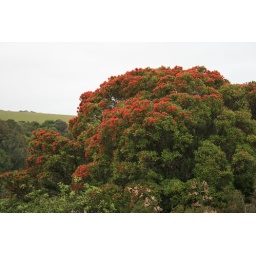
A southern rata tree (Metrosideros umbellata) in flower Bull Creek NZ